Once Upon a Love

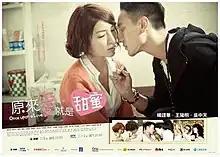
Promotional poster

Once Upon a Love is a Taiwanese idol romance drama television series written by Yang Yi Xun、Jing Ru and Hui Fen and is directed by Lin Qing Zhen. It stars Sunny Wang, Matt Wu, Cheryl Yang and Reen Yu . The show was aired on GTV on 8 July 2012.